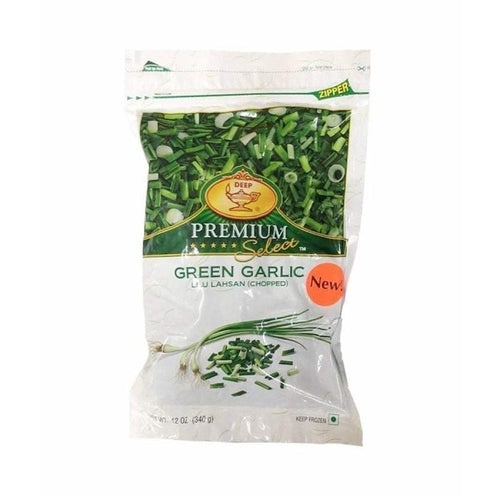
Deep Green Garlic
Brand: OM SEVVEL INDIAN STORE
Category: Food, Beverages & Tobacco > Food Items > Fruits & Vegetables > Fresh & Frozen Vegetables > Garlic